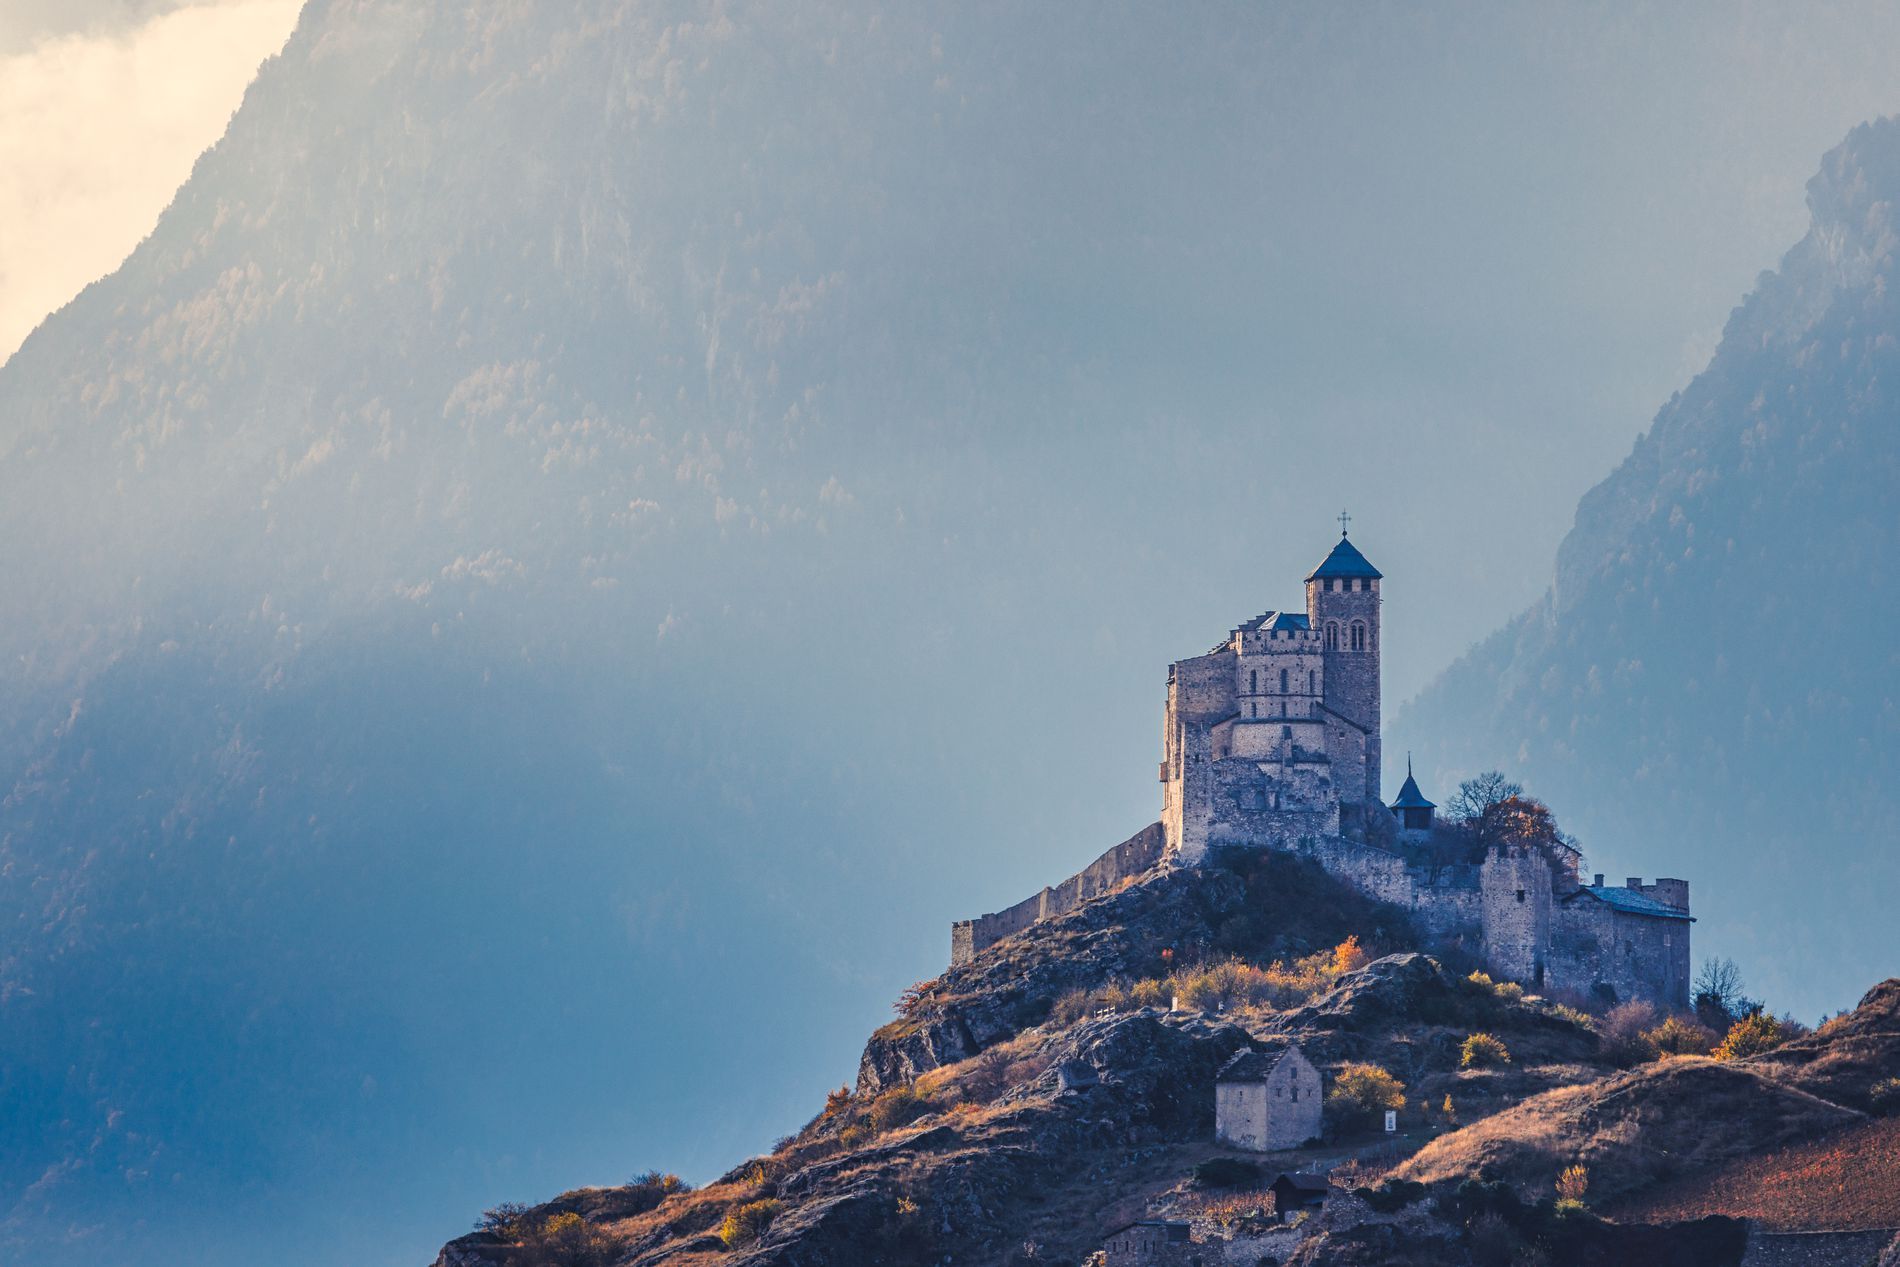
A Castle in the Mountains
This image showcases a white and blue castle on the mountain and a small white building with a mountain range in the background.
This is a wide-angle photograph containing a vast mountain with a big castle, small buildings, and a large mountain range in the background. The color palette of this photo features soft blues and muted grays from the background, with white and blue from the castle. The mood of this photo is dreamy and almost mystical.
Labels: Architecture, Building, Castle, Fortress, Mountain, Mountain Range, Nature, Outdoors, Peak, Scenery, Sky
Camera: Canon Canon EOS R5
Lens: RF100-500mm F4.5-7.1 L IS USM
Aperture: F11
Exposure: 1/80 sec
ISO: 100
Focal length: 500.0 mm